Fritz Fend

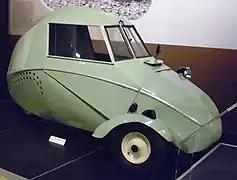
Fend Flitzer 101

Fend then designed and built the Fend Flitzer, an invalid carriage designed from the start to be powered by an engine. He reversed the layout of his original tricycle, giving the Flitzer two front wheels and one rear wheel. As with usual convention, the front wheels were steered while the rear wheel was powered. About 250 Flitzers were built between 1948 and the end of production in 1951.